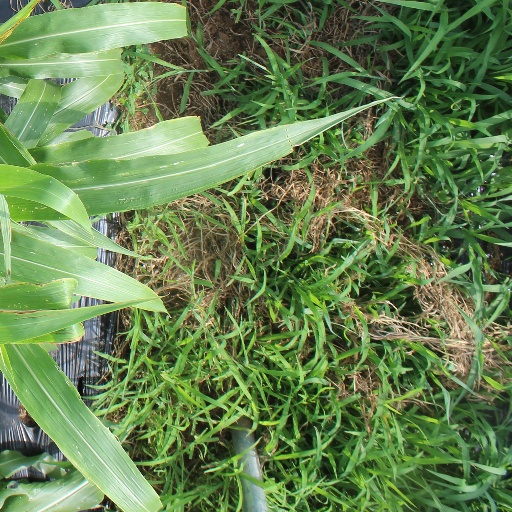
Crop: sorghum